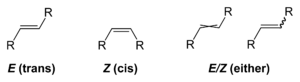
La formule topologique est une représentation moléculaire simplifiée utilisée en chimie organique et développée par le chimiste organicien Friedrich Kekulé. Une formule topologique fait abstraction de la représentation des atomes de carbone et d'hydrogène pour ne montrer que la structure du squelette.